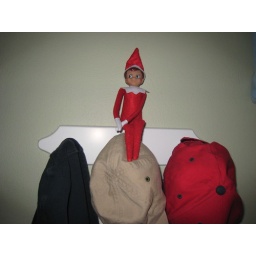
Sitting on top of the hat shelf in the playroom